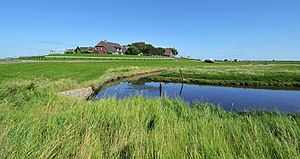
Hoge / Historie
Hoge er en hallig og kommune i det nordlige Tyskland under Kreis Nordfriesland i delstaten Slesvig-Holsten. Hoge er med sine 574 hektar den næststørste af de ti halliger i det nordfrisiske vadehav. Under kommunens område hører foruden halligen Hoge også den ubeboede hallig Nørreog. På Hoge lever der afhængig af årstiden op til 120 mennesker.